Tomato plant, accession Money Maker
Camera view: horizontal (90 deg, fisheye); turntable rotation: 90 degrees
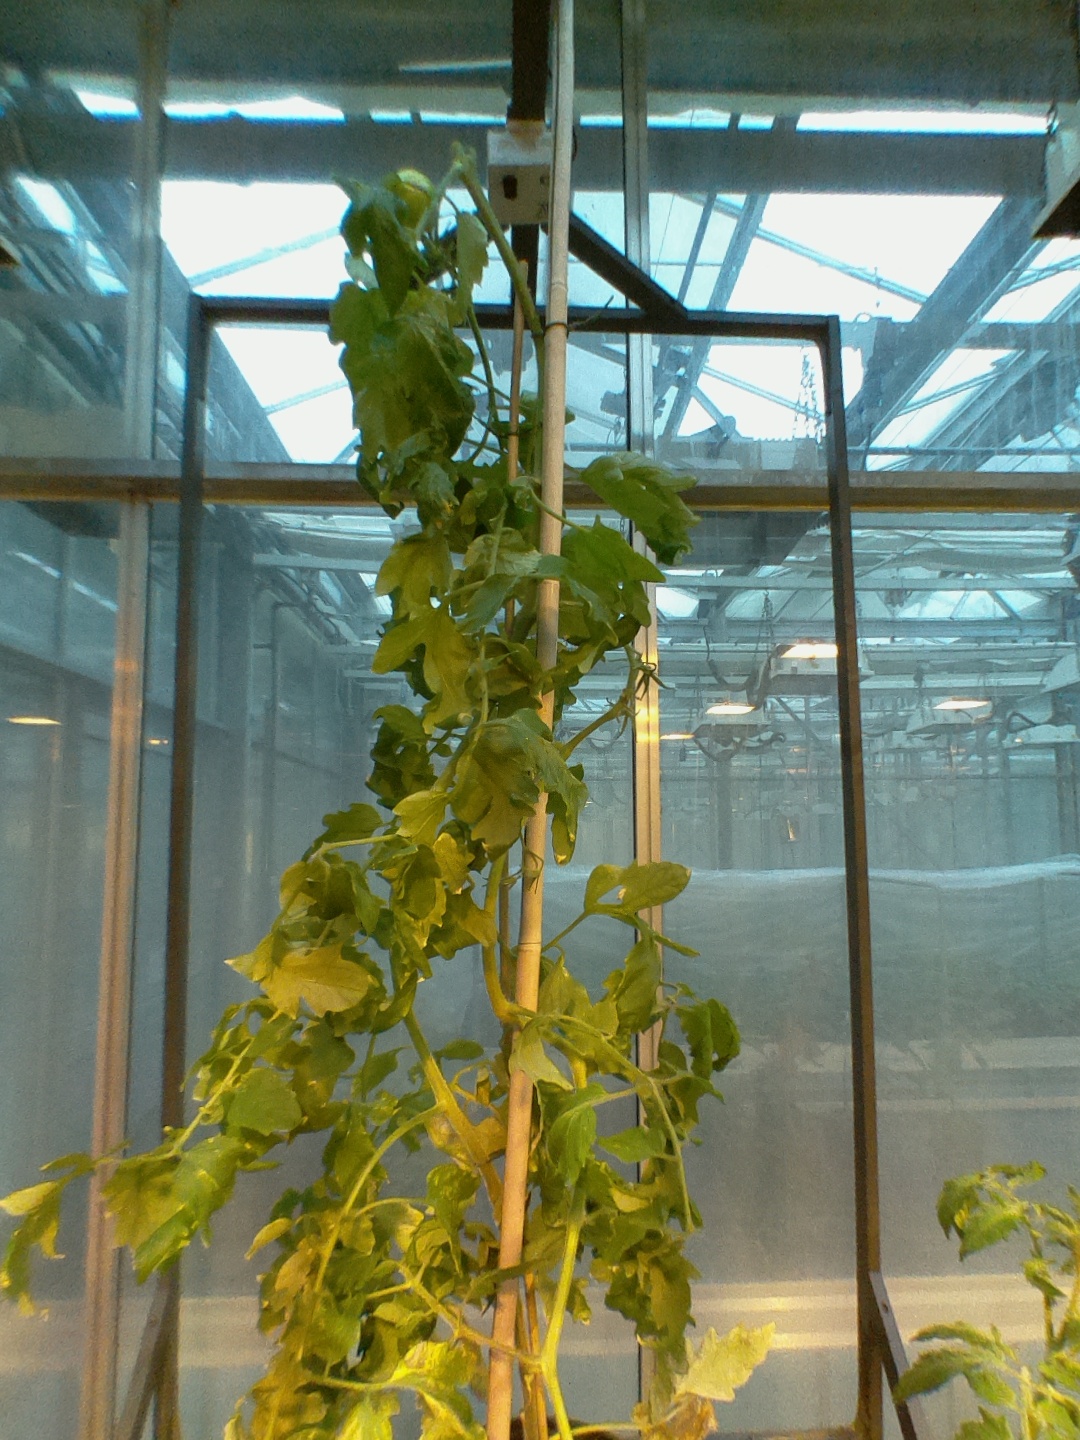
BBCH growth stage 74: 40%-50% of final fruit size